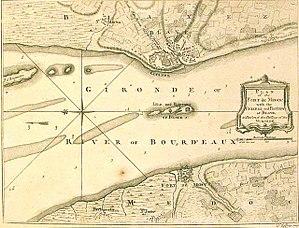
Vue de l'île Paté avec les fortifications de Vauban.
La citadelle de Blaye est un complexe militaire de 38 hectares bâti entre 1685 et 1689 par l'architecte militaire François Ferry, directeur général des fortifications de Guyenne, sous la supervision de Vauban. Dominant l'estuaire de la Gironde, elle se situe dans la commune de Blaye, dans le nord du département de la Gironde, en France. Elle forme un vaste ensemble fortifié entouré de courtines, complété par quatre bastions et trois demi-lunes.
Le fort Paté est un fort militaire construit sur l'une des îles de l'estuaire de la Gironde, l'île Paté. Il se trouve sur le territoire de la commune de Blaye.
Le fort Médoc est un complexe militaire situé sur la commune de Cussac-Fort-Médoc, dans le département français de la Gironde. Ses travaux de terrassement commencent en 1689 et ceux de construction en 1691. Ils sont réalisés par l'architecte Duplessy et l'ingénieur Ferry sous la direction de Vauban.